Our Flat

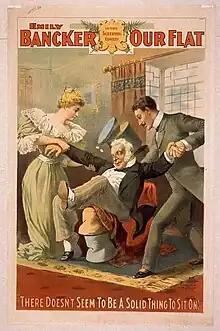
Library of Congress Prints and Photographs Division

Our Flat is a farce-comedy by Mrs. H. Musgrave first produced as a matinee performance on June 13, 1889, at the Prince of Wales Theatre. The play made its New York premier on October 21, 1889, at the Lyceum Theatre. In the mid-1890s "Our Flat" became a successful vehicle for actress Emily Bancker on road tours of North American venues.